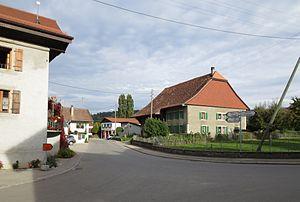
Dompierre, dans le canton de Vaud, en Suisse